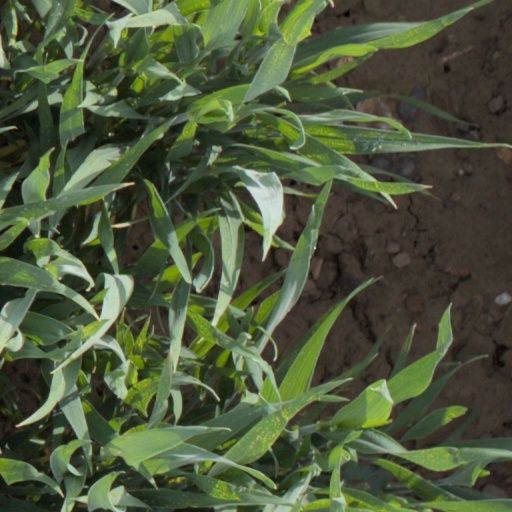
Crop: wheat